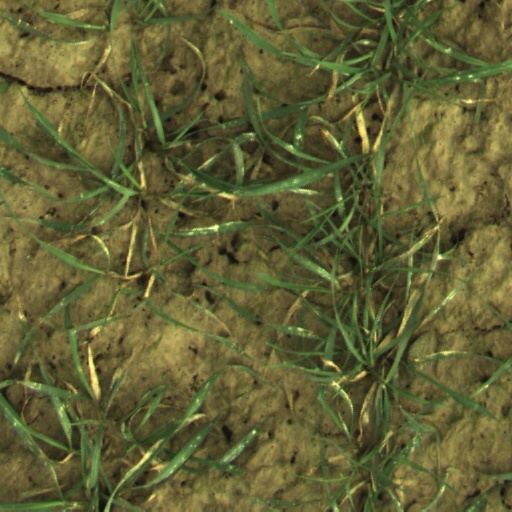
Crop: wheat